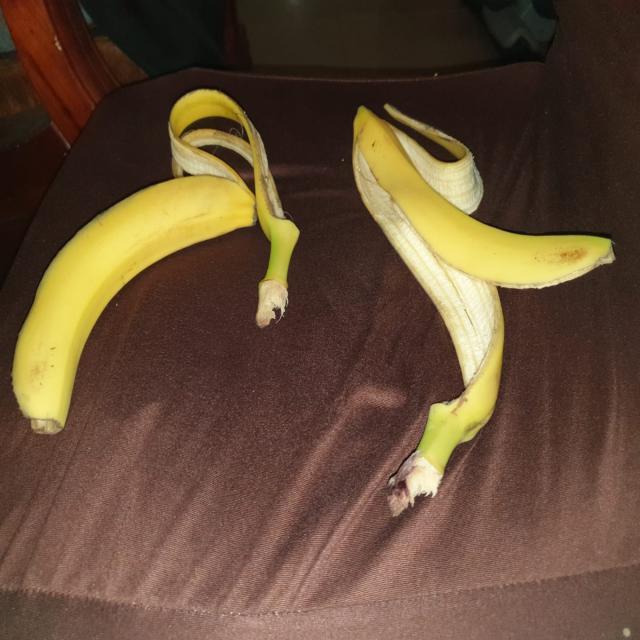
Label: bananas